2000 Rio 200

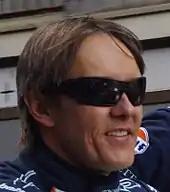
Adrián Fernández "(pictured in 2011)" took the sixth victory of his career after Tagliani spun on the 100th lap.

Brack took the lead when Andretti entered pit road two laps later. At Andretti's pit stop, crew members Todd Tice and John Littlefield were moving way from the side of his car when Andretti had been instructed to leave his pit stall. This meant the fuelling vent hose Tice attempted to detach was pulled from his grip, and he jumped after it, only to become entangled in Andretti's right-rear wheel, breaking his right ankle and leg. Tice was evaluated on the scene by CART physician Terry Trammell, and was flown to Indianapolis on 1 May for further surgery. Littlefield was not seriously injured with bruising to his left leg. Andretti was penalized for the incident; he incurred a drive-through penalty which he took on the 81st lap. Ten laps later, Bräck's lead of 9.144 seconds was reduced to nothing when the third caution came out for Jourdain who stalled at the bottom of turn two. Jourdain had assistance from course officials in restarting his car. During the caution, several drivers, including Bräck, made pit stops for tires and fuel. Tagliani chose not to make a pit stop, and he led the field back up to speed at the restart on lap 98.